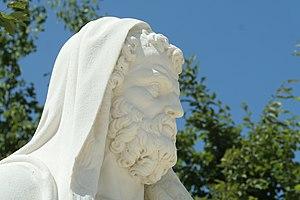
Parc de Versailles, Rond-Point des Philosophes. Théophraste, Simon Hurtrelle inv1850n°9454
Le rond-point des Philosophes est un carrefour entre plusieurs allées des jardins de Versailles.
Simon Hurtrelle, né en 1648 à Béthune et mort le 11 mars 1724 à Gennevilliers, est un sculpteur français, d'inspiration antique, qui travailla sur les chantiers de Marly et de Versailles, sous le règne de Louis XIV.